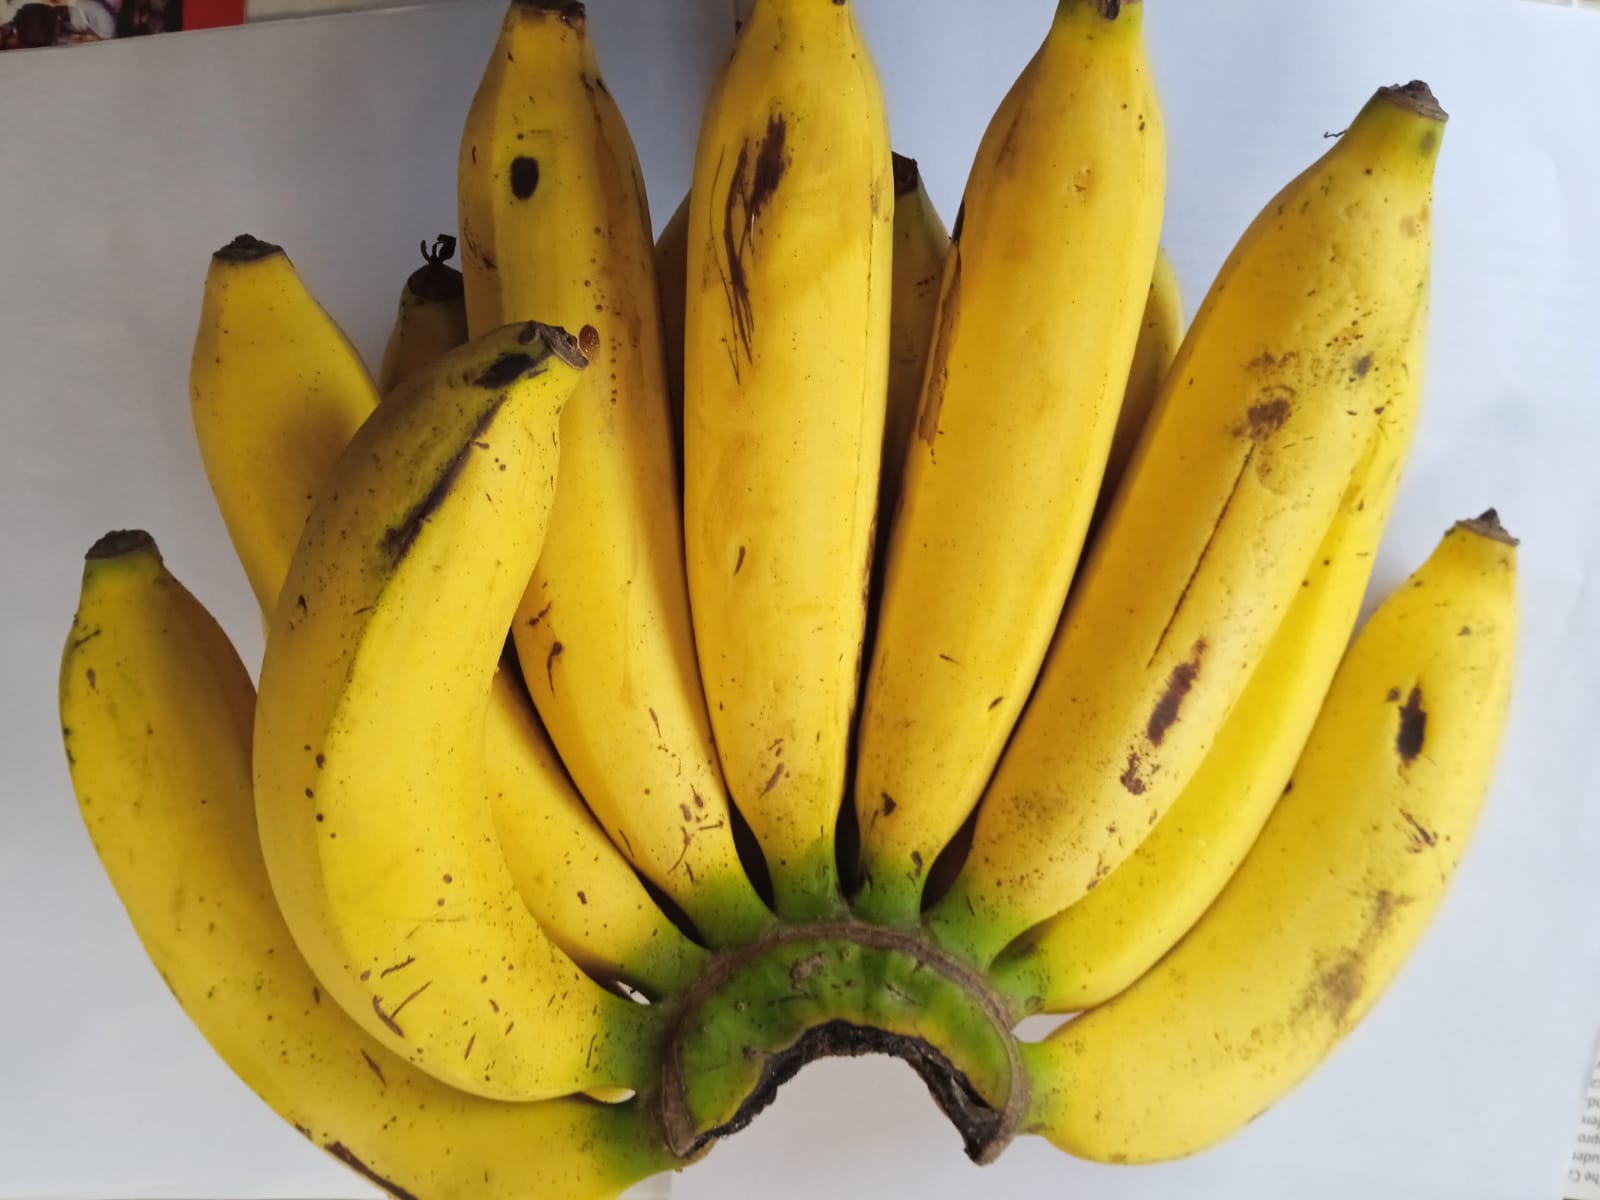
Fruit: banana
Condition: fresh